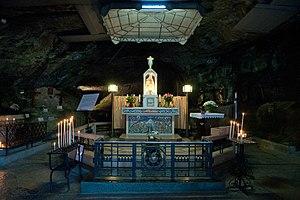
Grotte-chapelle de Remonot
La grotte-chapelle de Remonot est un lieu de culte catholique situé dans une grotte, près de la commune des Combes dans le département français du Doubs en région Bourgogne-Franche-Comté.
Les gorges de Remonot sont un canyon / gorges du Doubs et du défilé d'Entre-Roches, proche du hameau de Rémonot de la commune des Combes, entre Pontarlier et Morteau, dans le Haut-Doubs en Franche-Comté.
Les Combes est une commune française située dans le département du Doubs, en région Bourgogne-Franche-Comté.